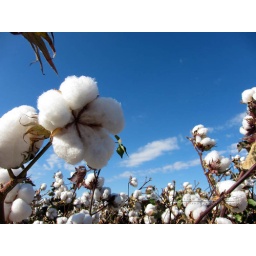
Cotton plants in a field against a blue sky